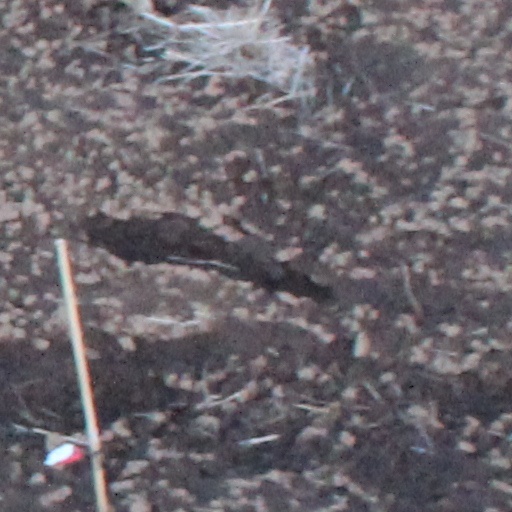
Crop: wheat